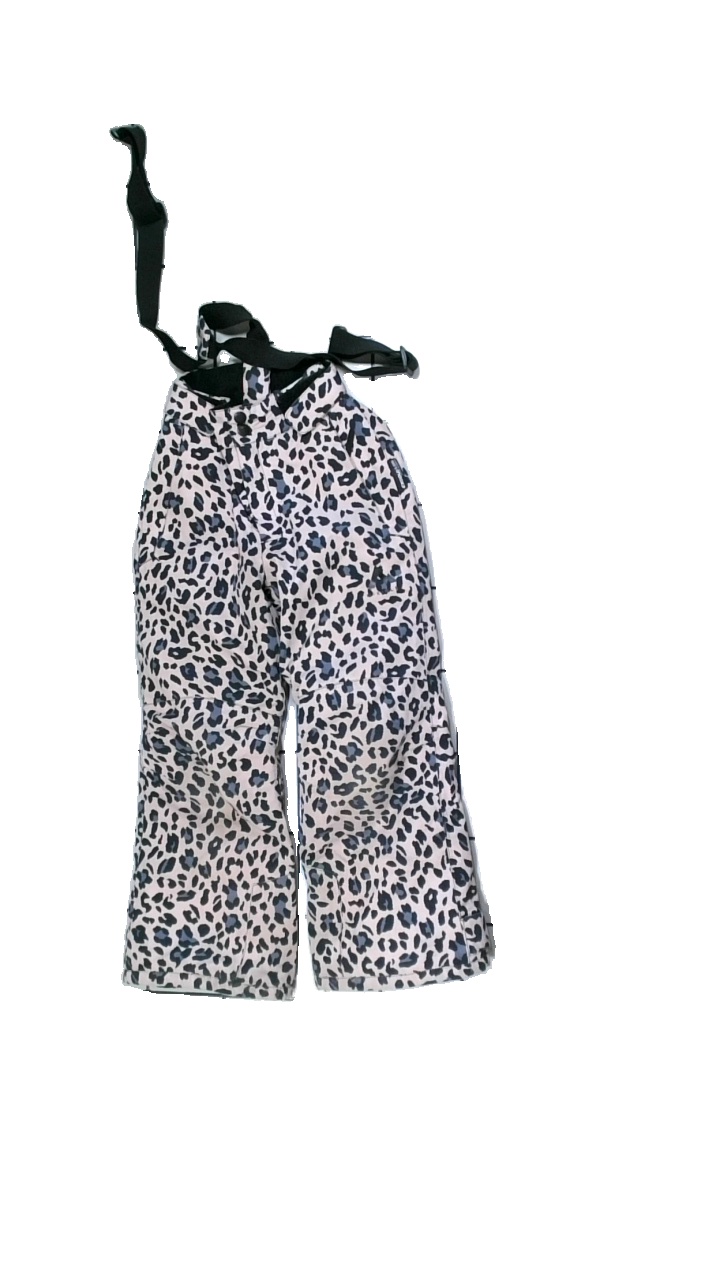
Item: Outerwear (Children)
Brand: Mckinley (intersport)
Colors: Multicolor, Pink, Black, Grey
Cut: Regular
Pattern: Animal print
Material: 100% polyester
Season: Autumn
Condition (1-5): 2
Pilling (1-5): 5
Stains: Major
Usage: Export
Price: <50